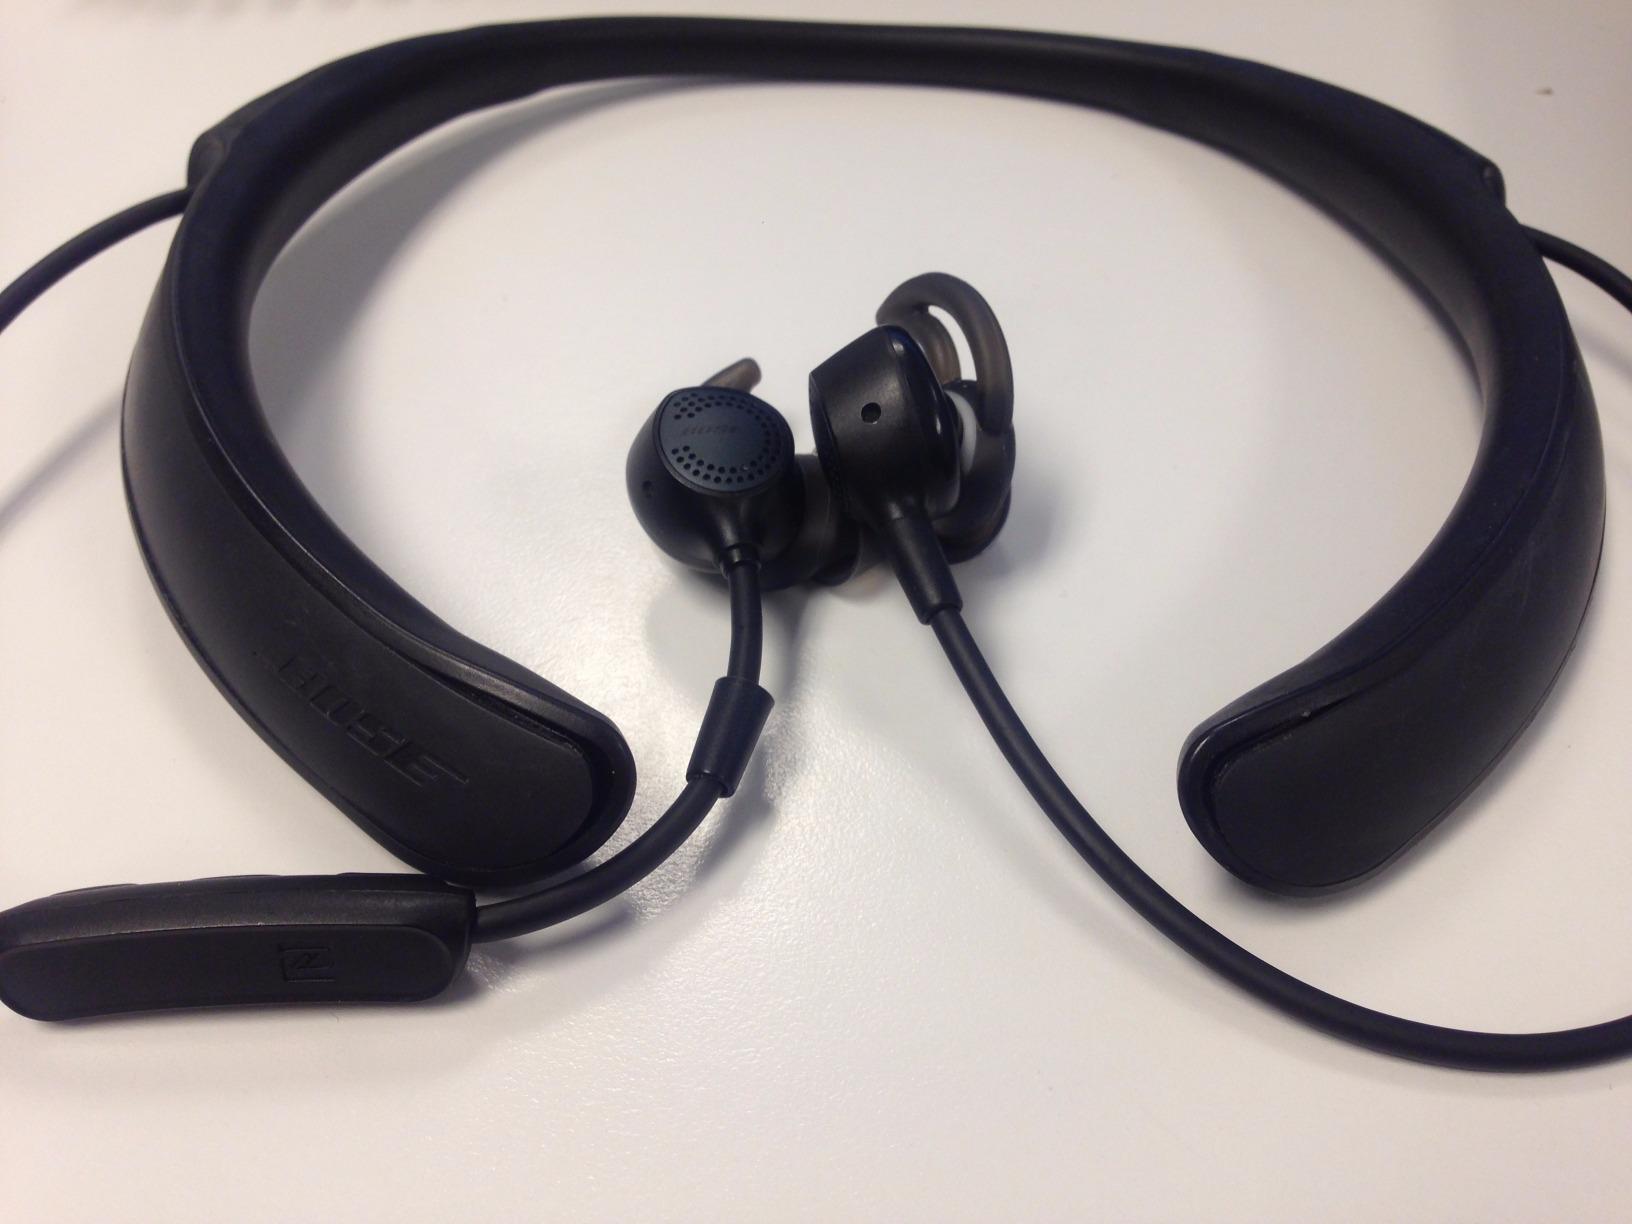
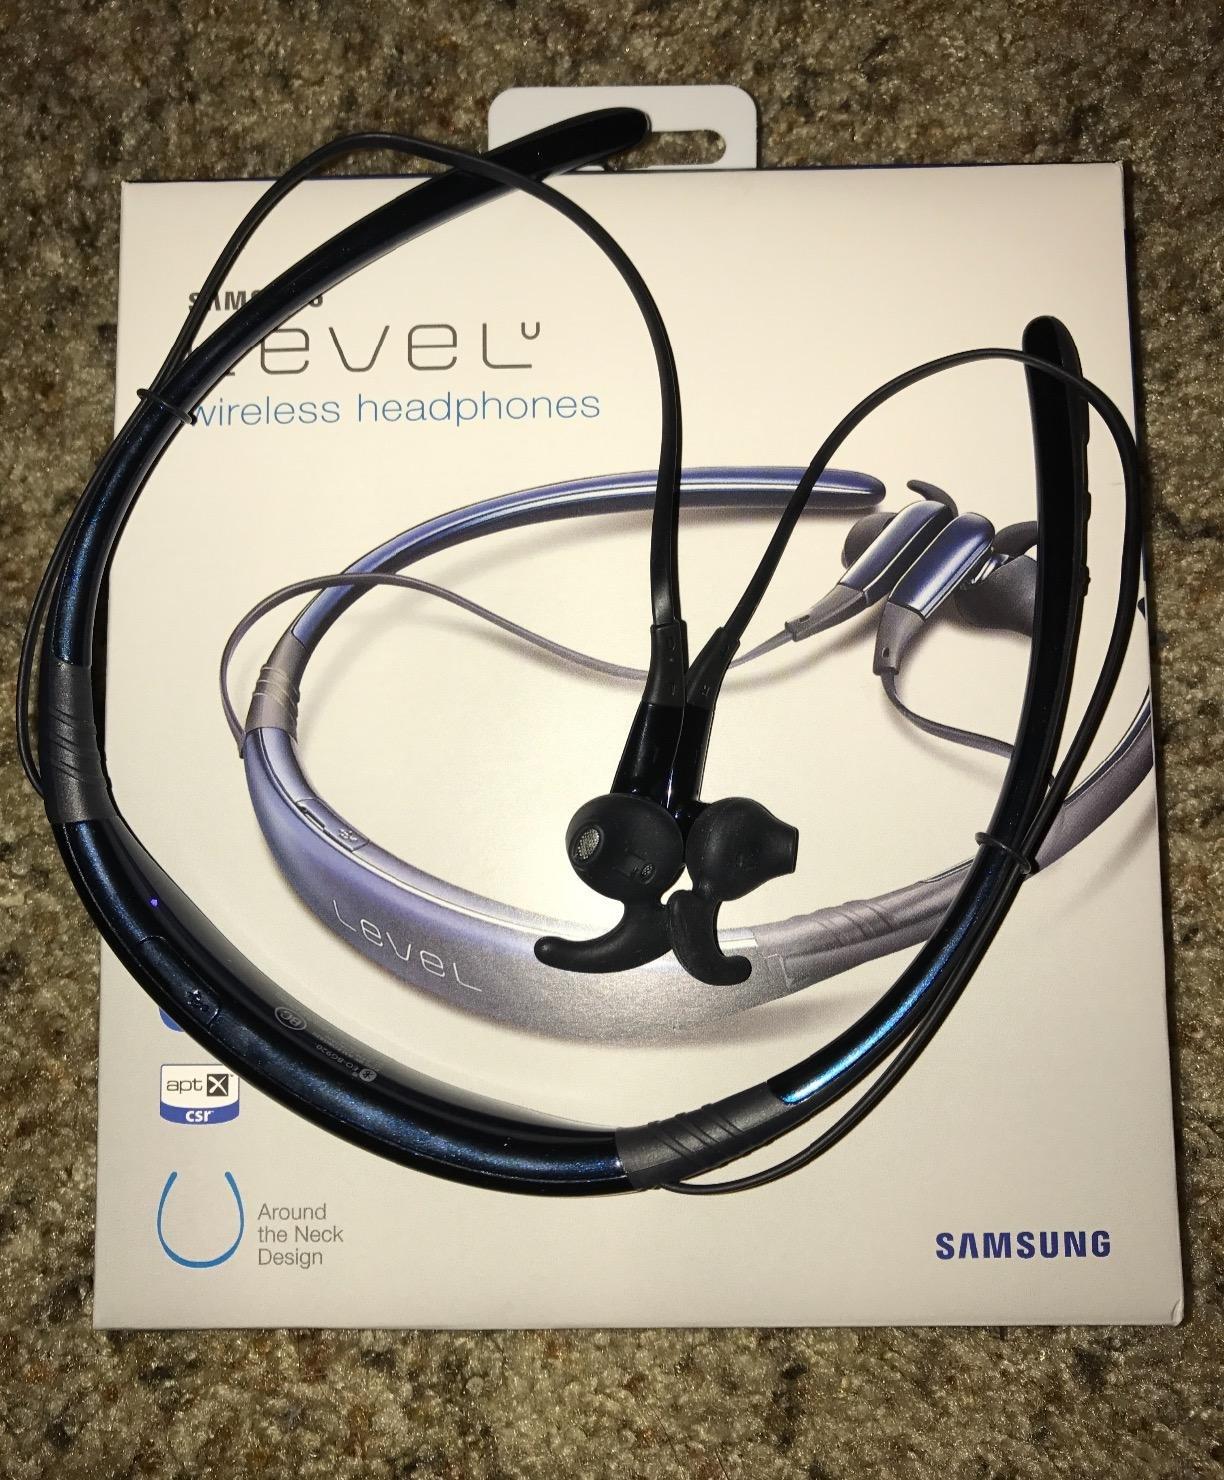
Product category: headphones
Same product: no